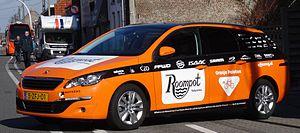
Reportage réalisé le dimanche 1er mars à l'occasion du départ et de l'arrivée de Kuurne-Bruxelles-Kuurne 2015 à Kuurne, Belgique.
La saison 2015 de l'équipe cycliste Roompot Oranje Peloton est la première de cette équipe continentale professionnelle. L'équipe s'appelle Roompot du 1ᵉʳ janvier au 8 mars inclus.